Bayinnaung

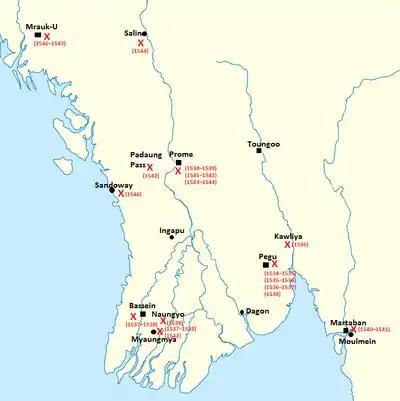
Toungoo military campaigns (1534–1547)

Tabinshwehti's decision would pay enormous dividends in the following years. Between 1534 and 1549, Toungoo would bring war to all its neighbors and in the process found the largest polity in Burma since the fall of Pagan in 1287. Ye Htut would win many key battles for his king, and help administer the growing kingdom.